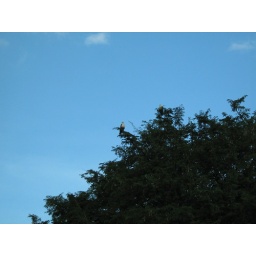
Atop the tree near computer science dept of RVCE....